David Ari Leon

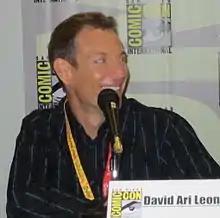
Leon at the 2012 Comic-Con

David Ari Leon (born December 12, 1967) is an American music supervisor, composer, songwriter and musician.